Marriage law

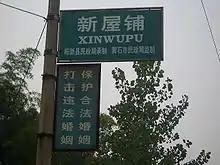
"Treasure legal marriage, fight illegal marriage!", a slogan in the village of Xinwupu, Yangxin County, Hubei

While some countries, such as Australia, permit marriages to be held in private and at any location, others, including England, require that the civil ceremony be conducted in a place specially sanctioned by law (e.g. a church or register office), and be open to the public. An exception can be made in the case of marriage by special emergency license, which is normally granted only when one of the parties is terminally ill. Rules about where and when persons can marry vary from place to place. Some regulations require that one of the parties reside in the locality of the registry office.